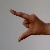
The image shows a hand gesture representing the letter 'Z' in Indian Sign Language.